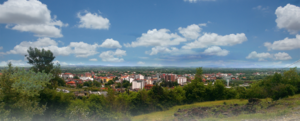
Istog en albanais est une ville et une commune du nord-ouest du Kosovo. Elles font partie du district de Pejë/Peć. En 1991, la commune/municipalité comptait 57 261 habitants, dont une majorité d'Albanais. En 2008, la population de la commune/municipalité était estimée par l'OSCE à 56 000 habitants. Selon le recensement kosovar de 2011, la commune compte 39 289 habitants et la ville intra muros 5 115.